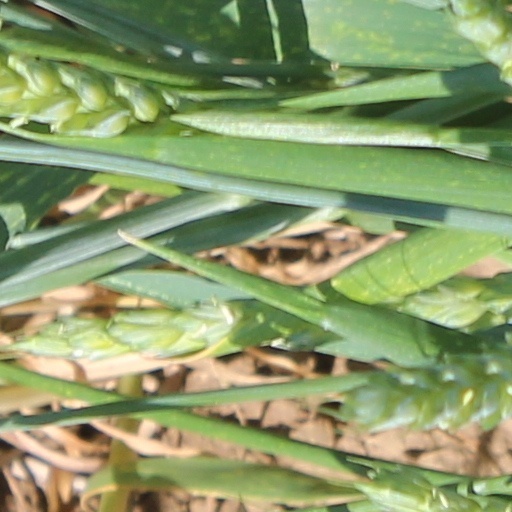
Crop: wheat